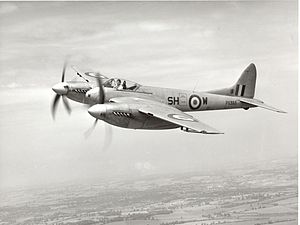
Rolls-Royce Merlin / Anvendelse
An inflight image of a twin-engined monoplane aircraft
Rolls-Royce Merlin er en britisk vandkølet 12-cylindret V-motor med 27 liter slagvolumen til anvendelse i fly. Rolls-Royce designede motoren som et privatfinansieret projekt, og startede den første prototype i 1933. Oprindeligt benævnt PV-12, blev den senere kaldt Merlin eftersom alle firmaets stempel-flymotorer var opkaldt efter rovfugle.